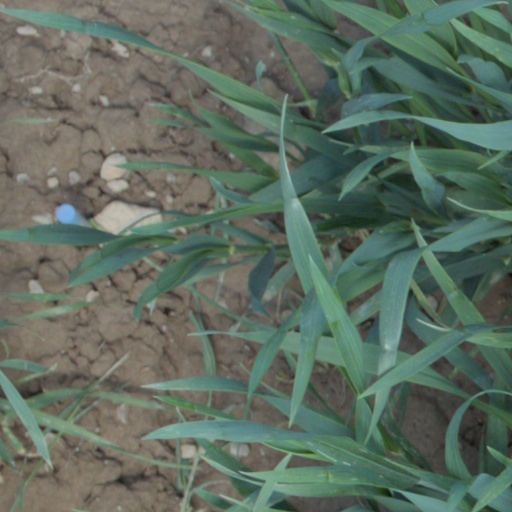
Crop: wheat